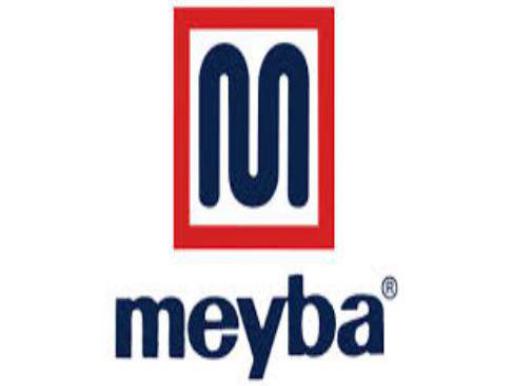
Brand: meyba-2
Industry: Clothes